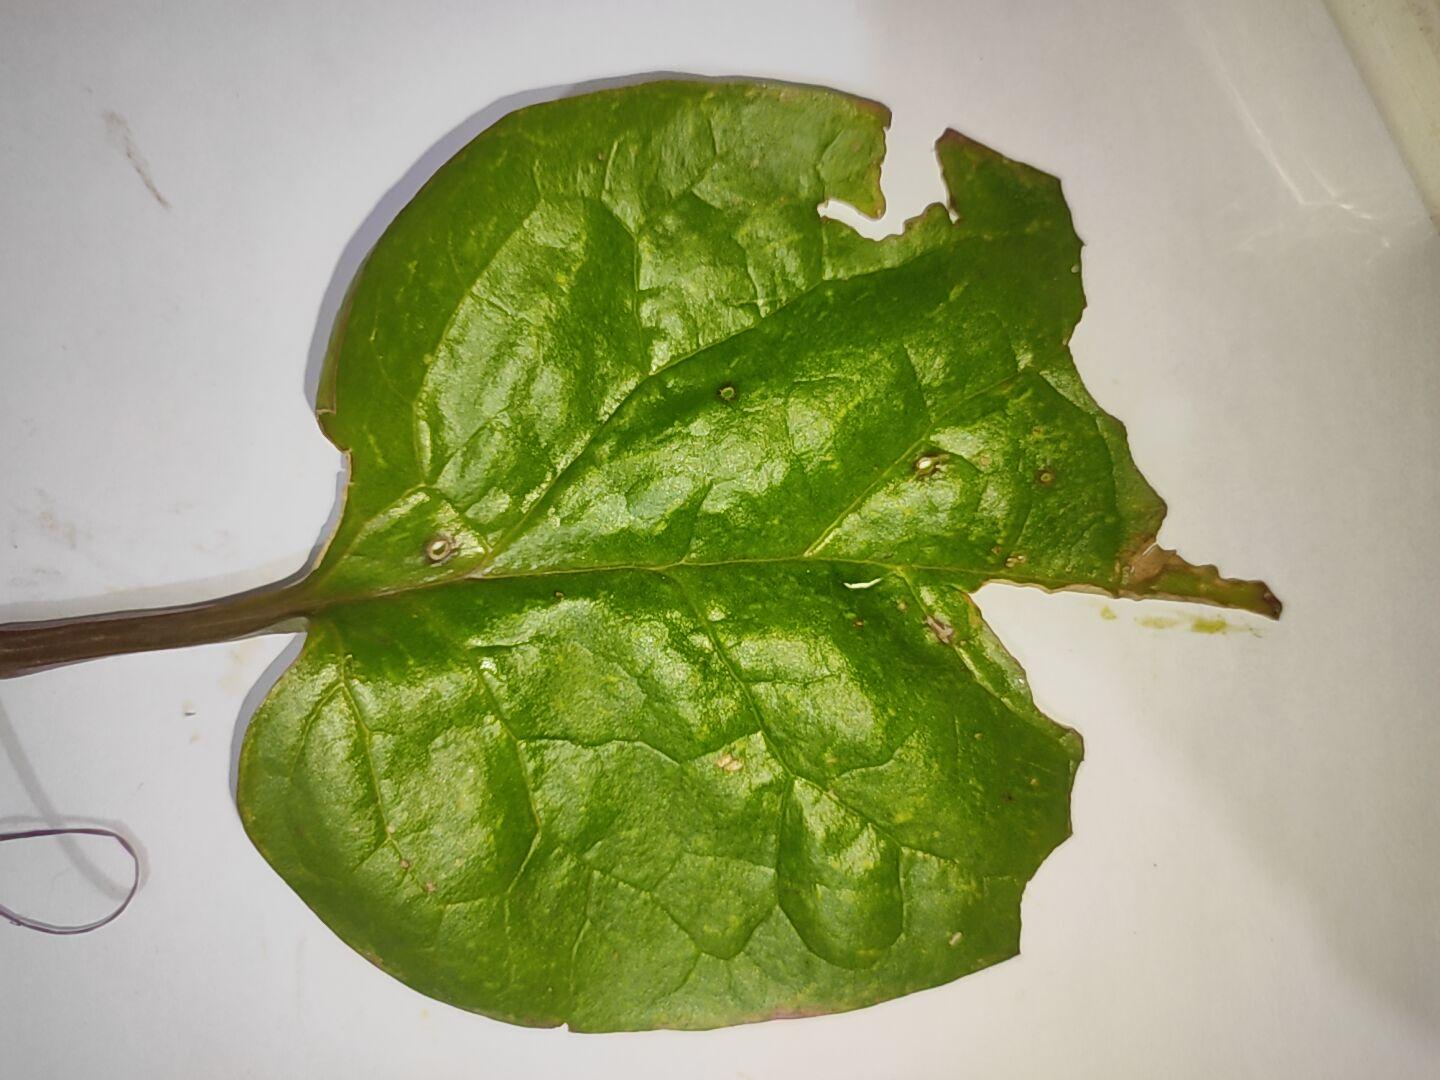
Label: straw_mite